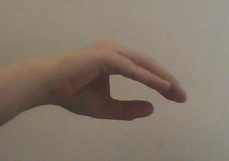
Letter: jeem